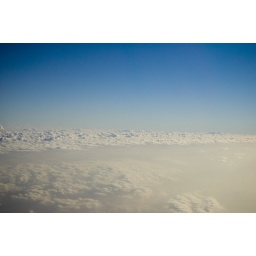
I always get amazed flying so near the clouds, it looks like you could walk on the clouds